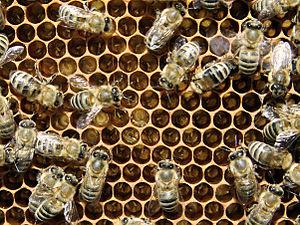
Apis est un genre qui regroupe sept à neuf espèces d'insectes sociaux de la famille des Apidés et de la sous-famille des Apinae. C'est le seul genre de la tribu des Apini.